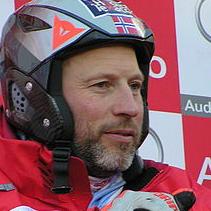
Age: 34